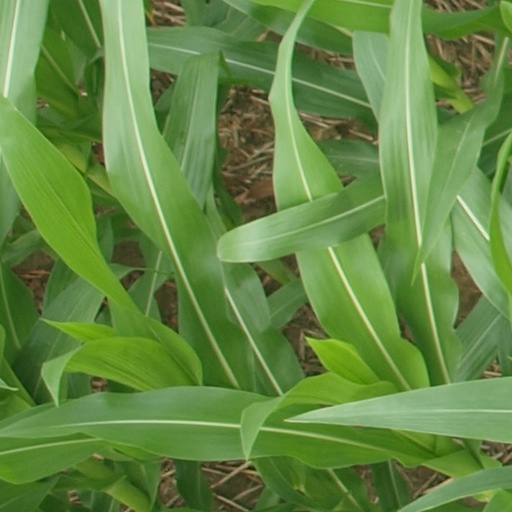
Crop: maize; corn